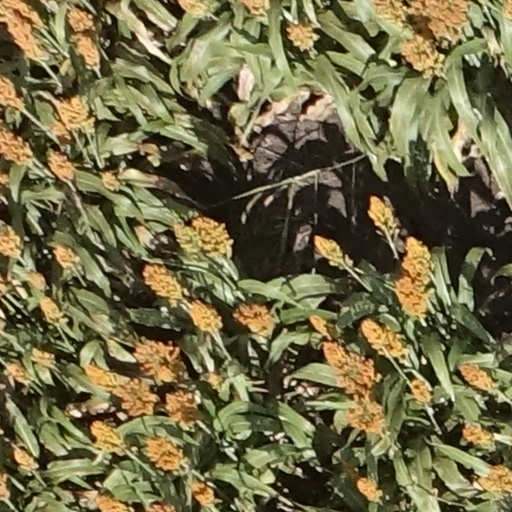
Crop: sorghum